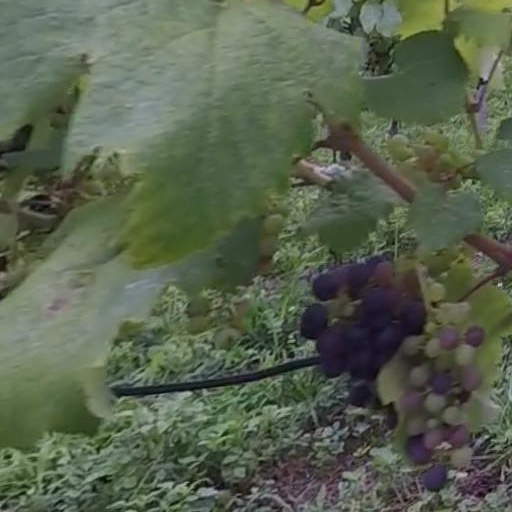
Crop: grape